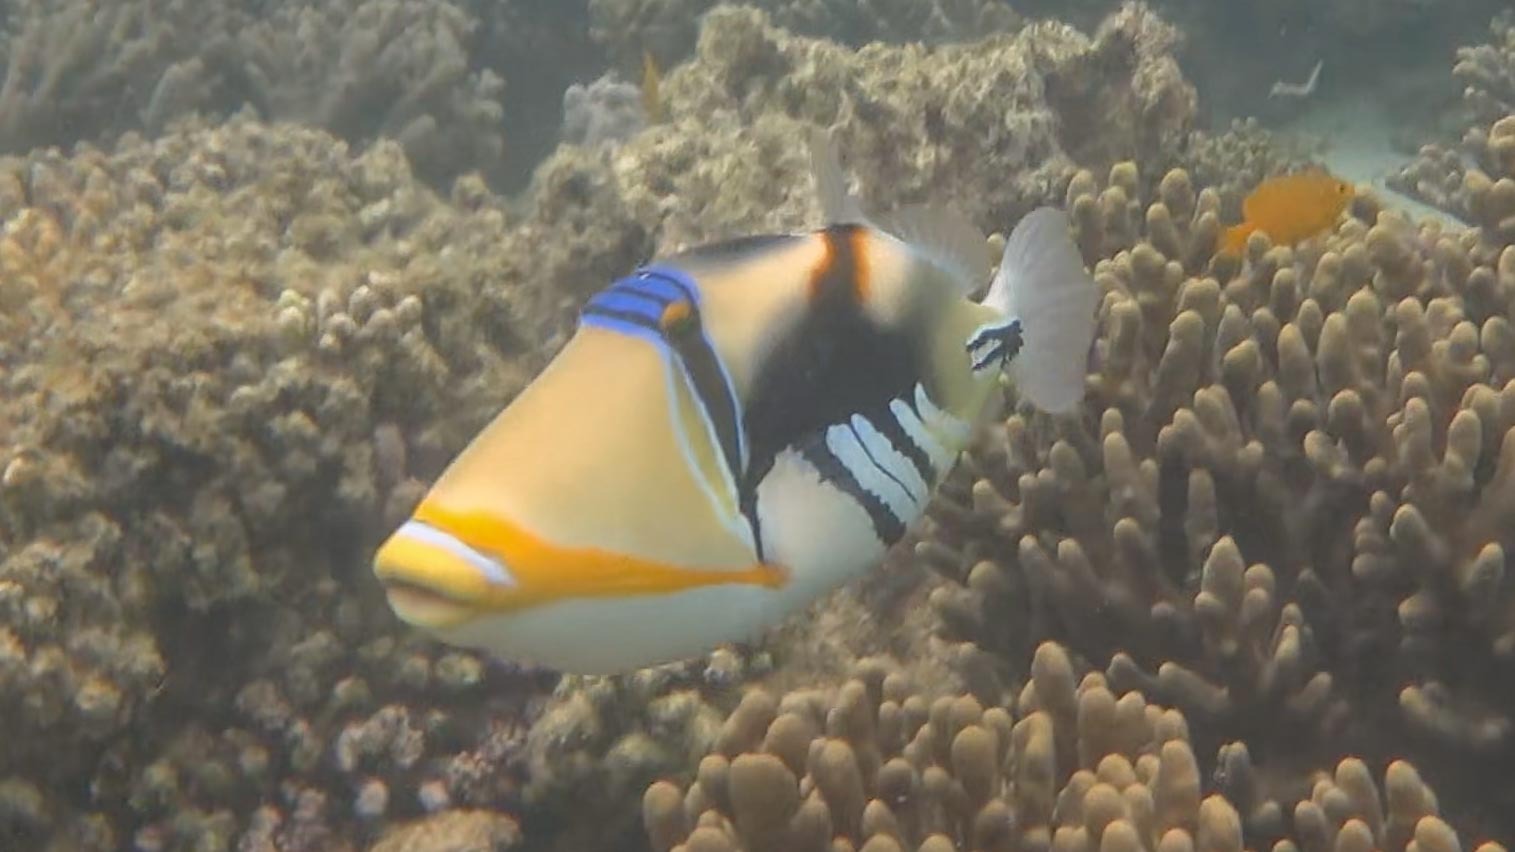
Rhinecanthus aculeatus (Lagoon Triggerfish)